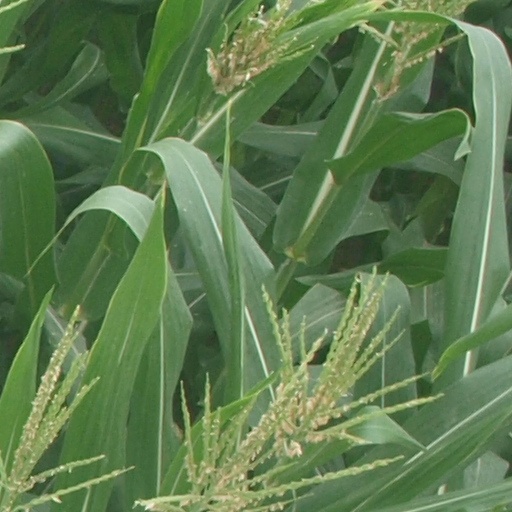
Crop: maize; corn